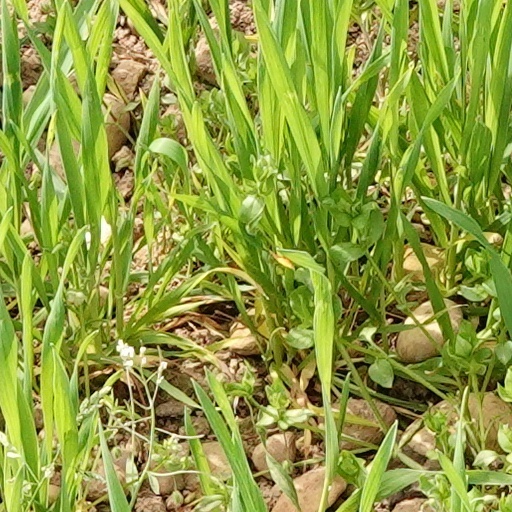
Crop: wheat